Metalcore

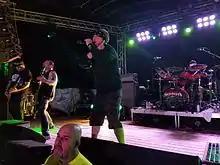
Metalcore band Hatebreed.

One of the earliest metalcore scenes was that of Cleveland, Ohio. Fronted by Integrity and Ringworm, the sound of bands in the scene was distinctly darker than what the genre would become. Integrity's debut album "Those Who Fear Tomorrow " (1991) merged hardcore with apocalyptic lyrics and metal's guitar solos and chugging riffs to create one of the primeval albums in the genre. "Revolver" magazine writer Elis Enis stated that the album "influenced practically every breakdown that's been recorded since". Whereas, Ringworm's debut "The Promise" (1993) made use of a style closer to crossover thrash while also putting a heavy emphasis on breakdowns. The term "holy terror" refers to this specific style of metalcore which Integrity and Ringworm pioneered. The style is typified by soaring guitar leads, gravelly vocals and lyrics discussing western esotericism.